Podilskyi Bridge

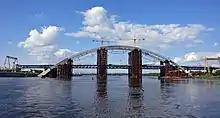
The bridge with a completed arch stands on temporary piers, 2014

Since the Autumn of 2016, it was planned to finish the construction in 2019 with investment from Germany. In December it was decided to change the temporary piers to full-time ones. In April 2017 two contests for finishing the bridge was held, one for a section from Podil to Rusanivski Sady and one for a part from Rusanivski Sady to Voskresenka. Both contests were won by EcoBudTrade. By results of technical inspection, held by German experts, the bridge was 50% ready. In August bridge construction was renewed. In 2018, construction accelerated, in July the arch connections began to be assembled, the first one was installed in August. During the inspection in October Mayor of Kyiv Vitali Klitschko stated that the bridge would be opened by the end of 2020.